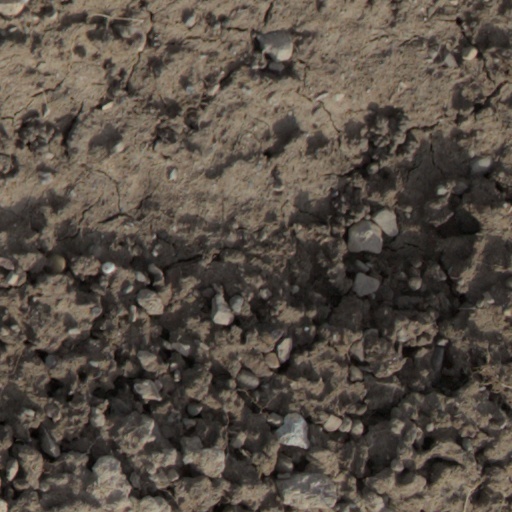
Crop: wheat